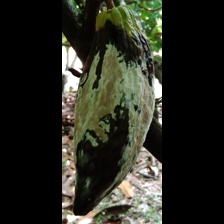
Label: moniliophthora